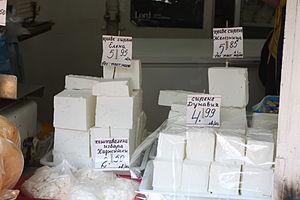
Le sirene, ou sirenje, aussi connu sous le nom de « fromage en saumure blanc » est un type de fromage en saumure du sud-est de l'Europe, consommé en particulier en Bulgarie, en Croatie, en Serbie, en République de Macédoine, en Roumanie, en Albanie, au Monténégro et aussi en Israel.